Agriculture in Wisconsin

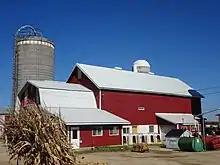
Modern dairy farm in Wisconsin

The climate and topography of Wisconsin is favorable to both arable crops and livestock grazing. Wisconsin's soil was ground up over thousand of years during the Wisconsin glaciation, creating soil that is good for crops. The state has a short growing season, but lacks much of the natural disasters that threaten crops. Wisconsin's winters allow cool weather crops to be grown, including potatoes and cranberries. Corn and soybeans, warm weather crops, can still grow well during the summers. The rain in the north and west ranges from to , and drops to in the area around Lake Superior.